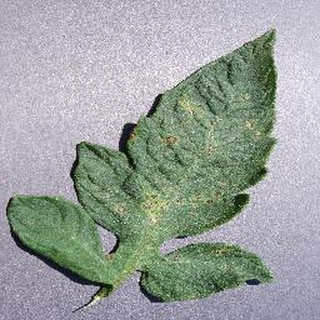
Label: tomato_septoria_leaf_spot